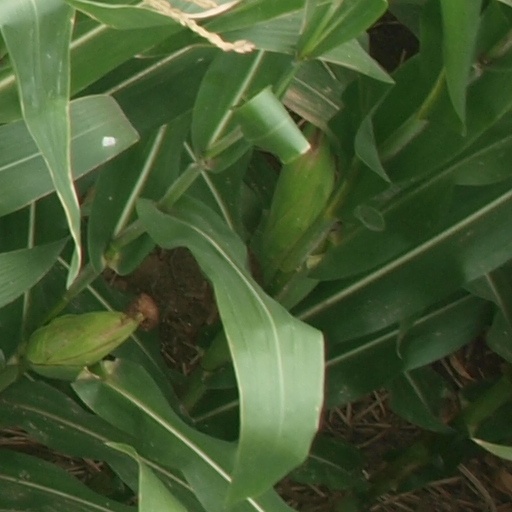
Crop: maize; corn